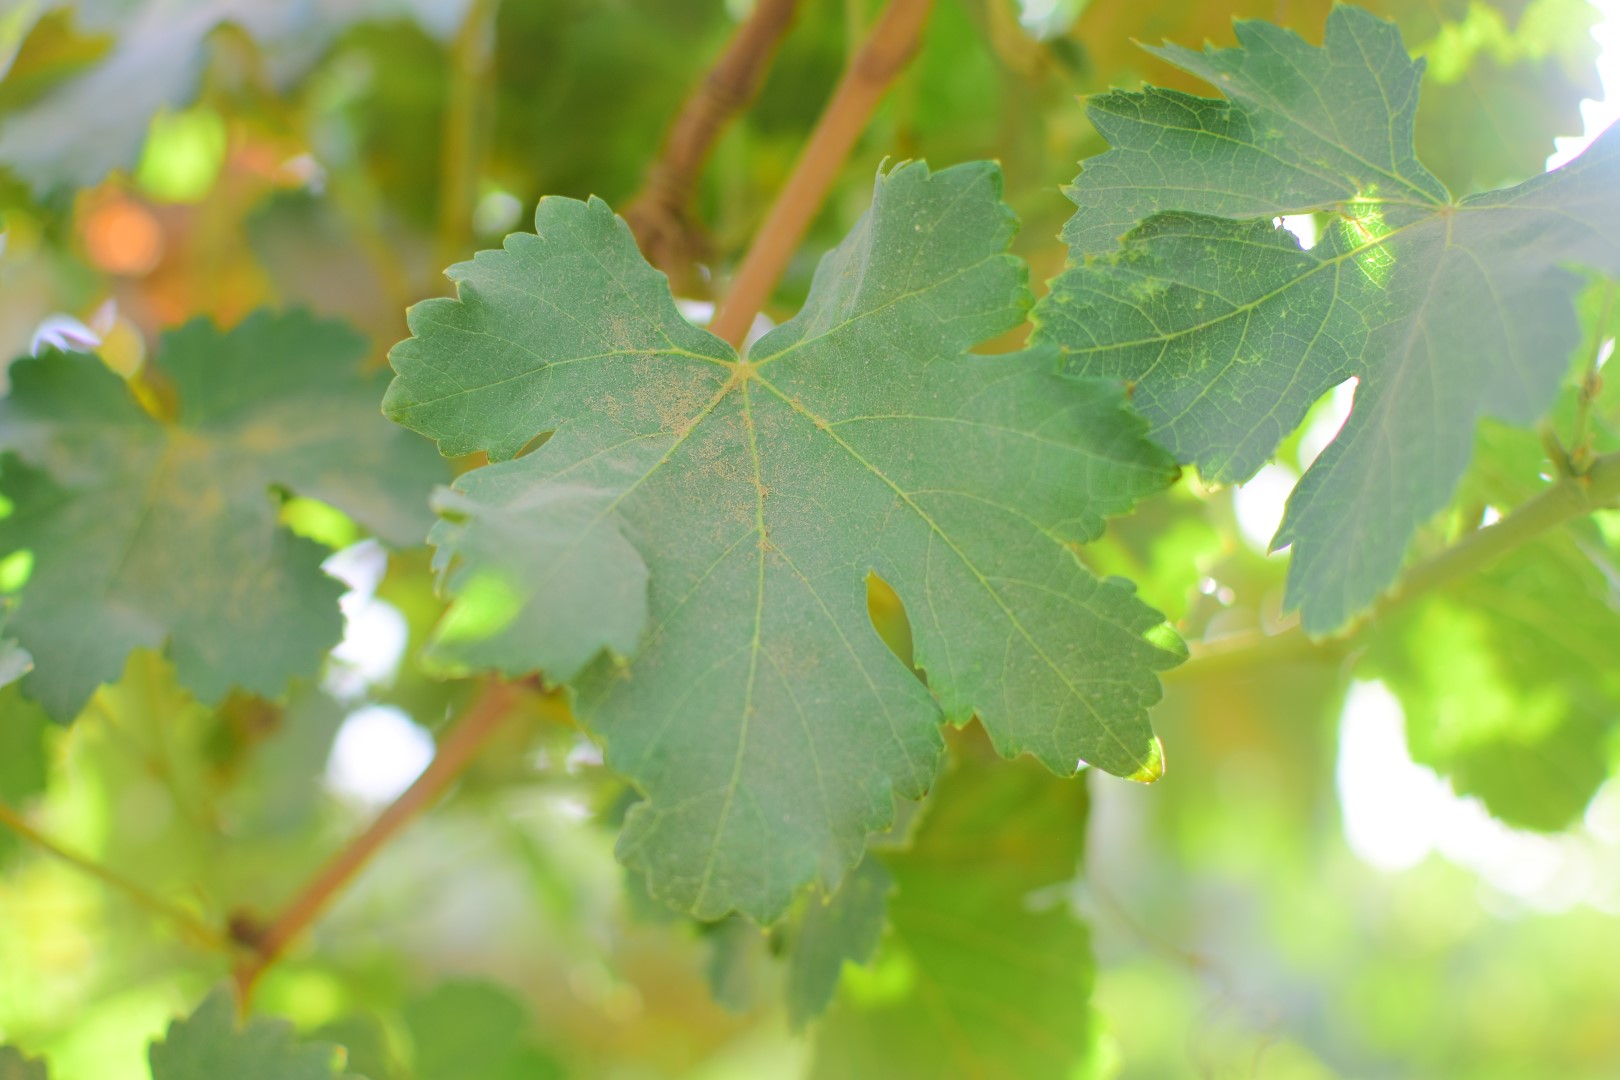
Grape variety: Deas Al-Annz